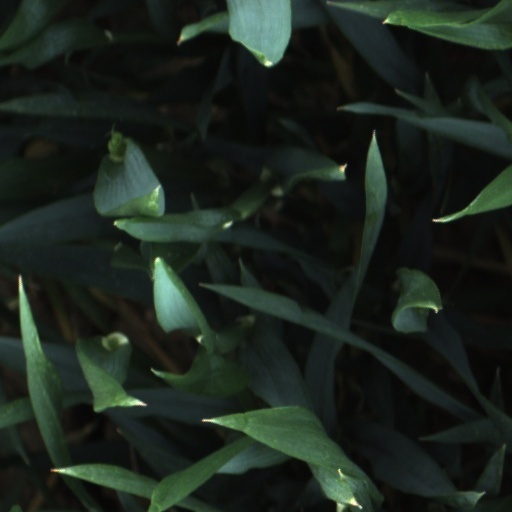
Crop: wheat